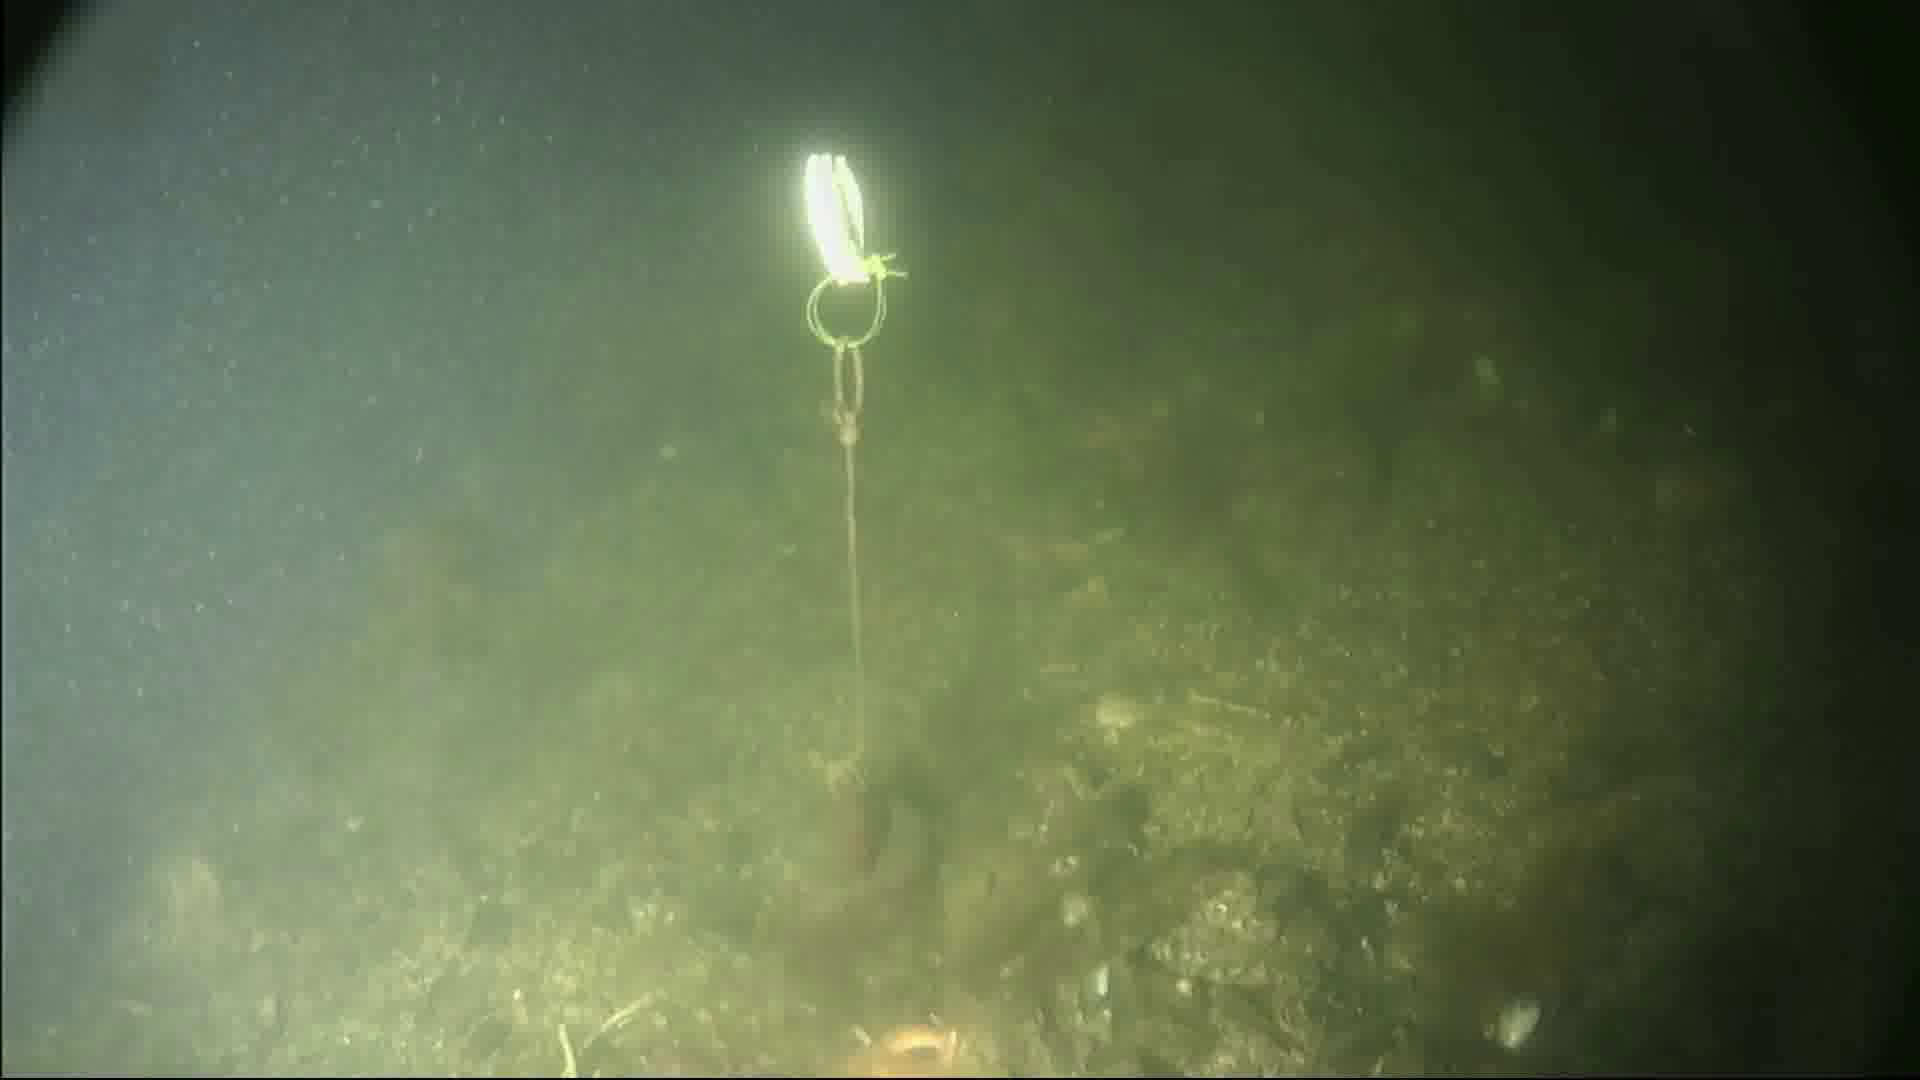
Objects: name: starfish